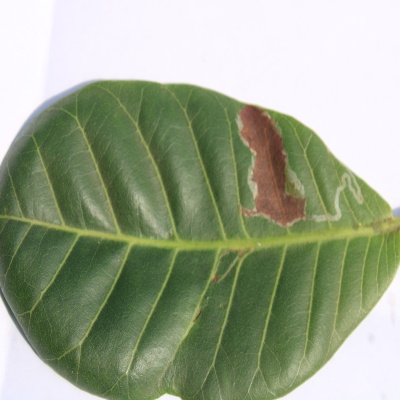
Crop: Cashew
Condition: leaf miner